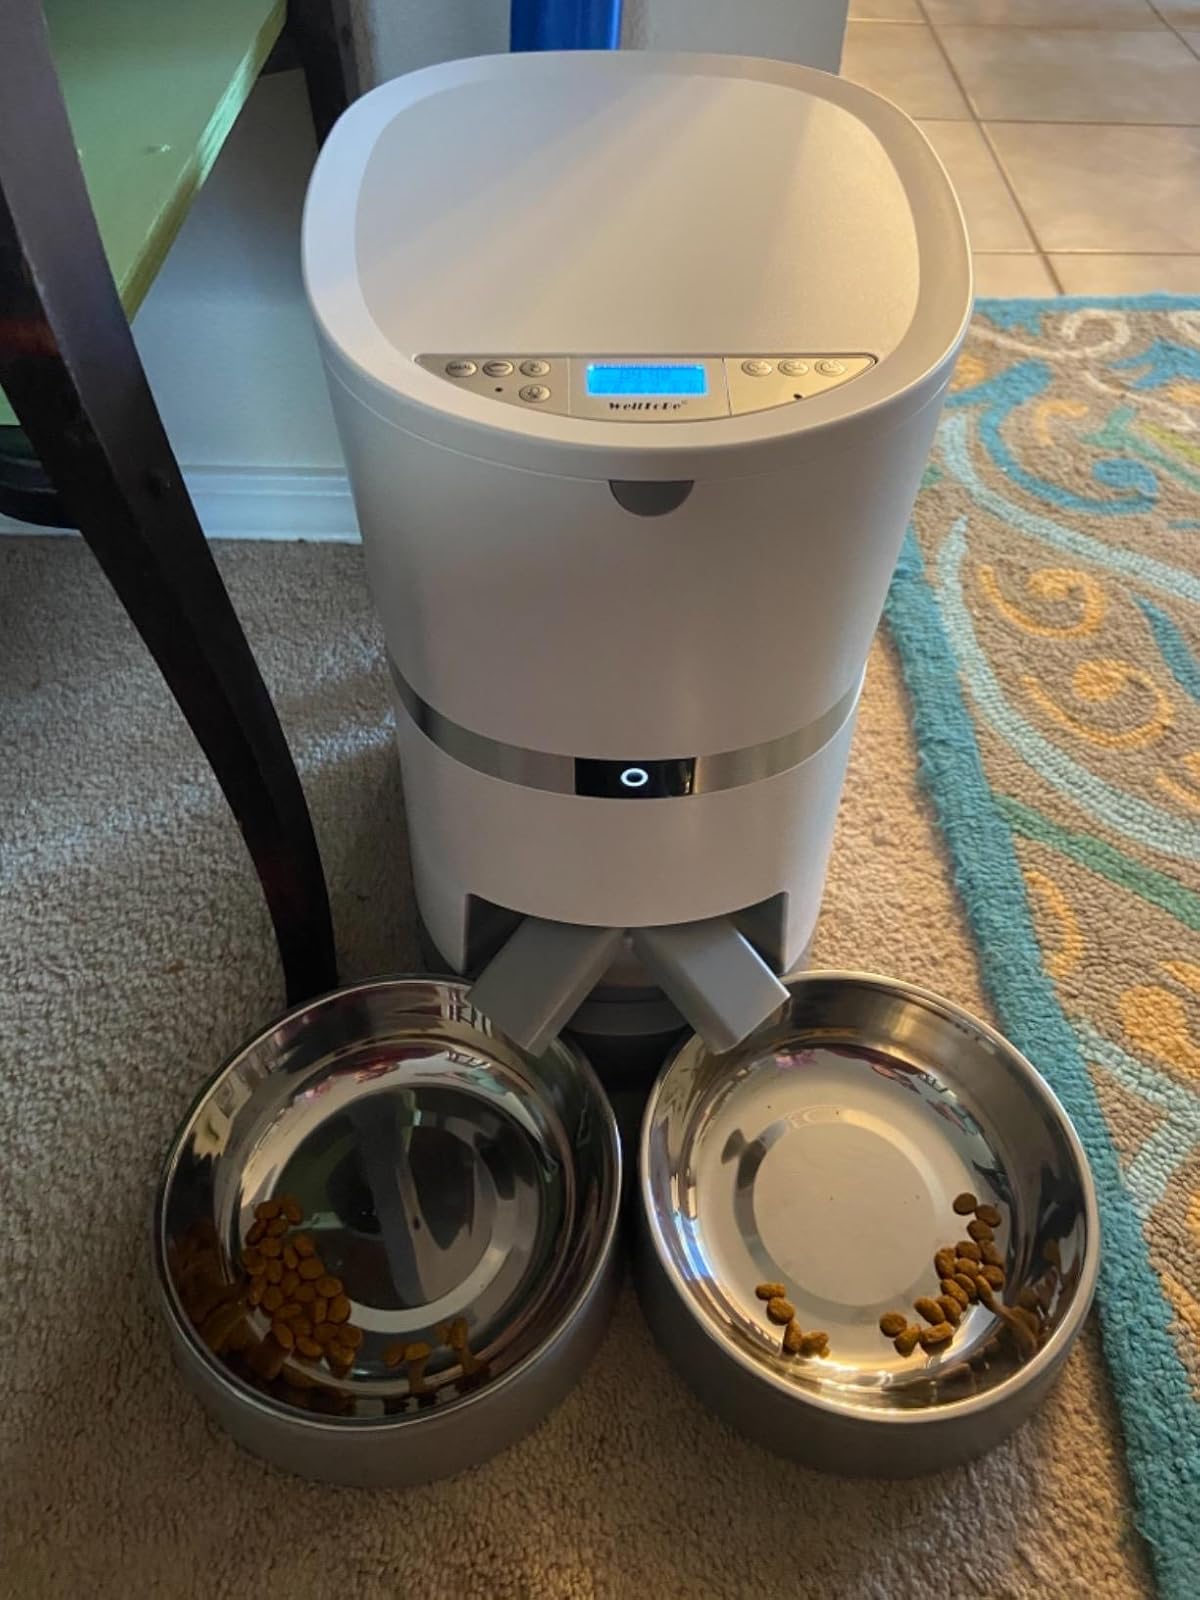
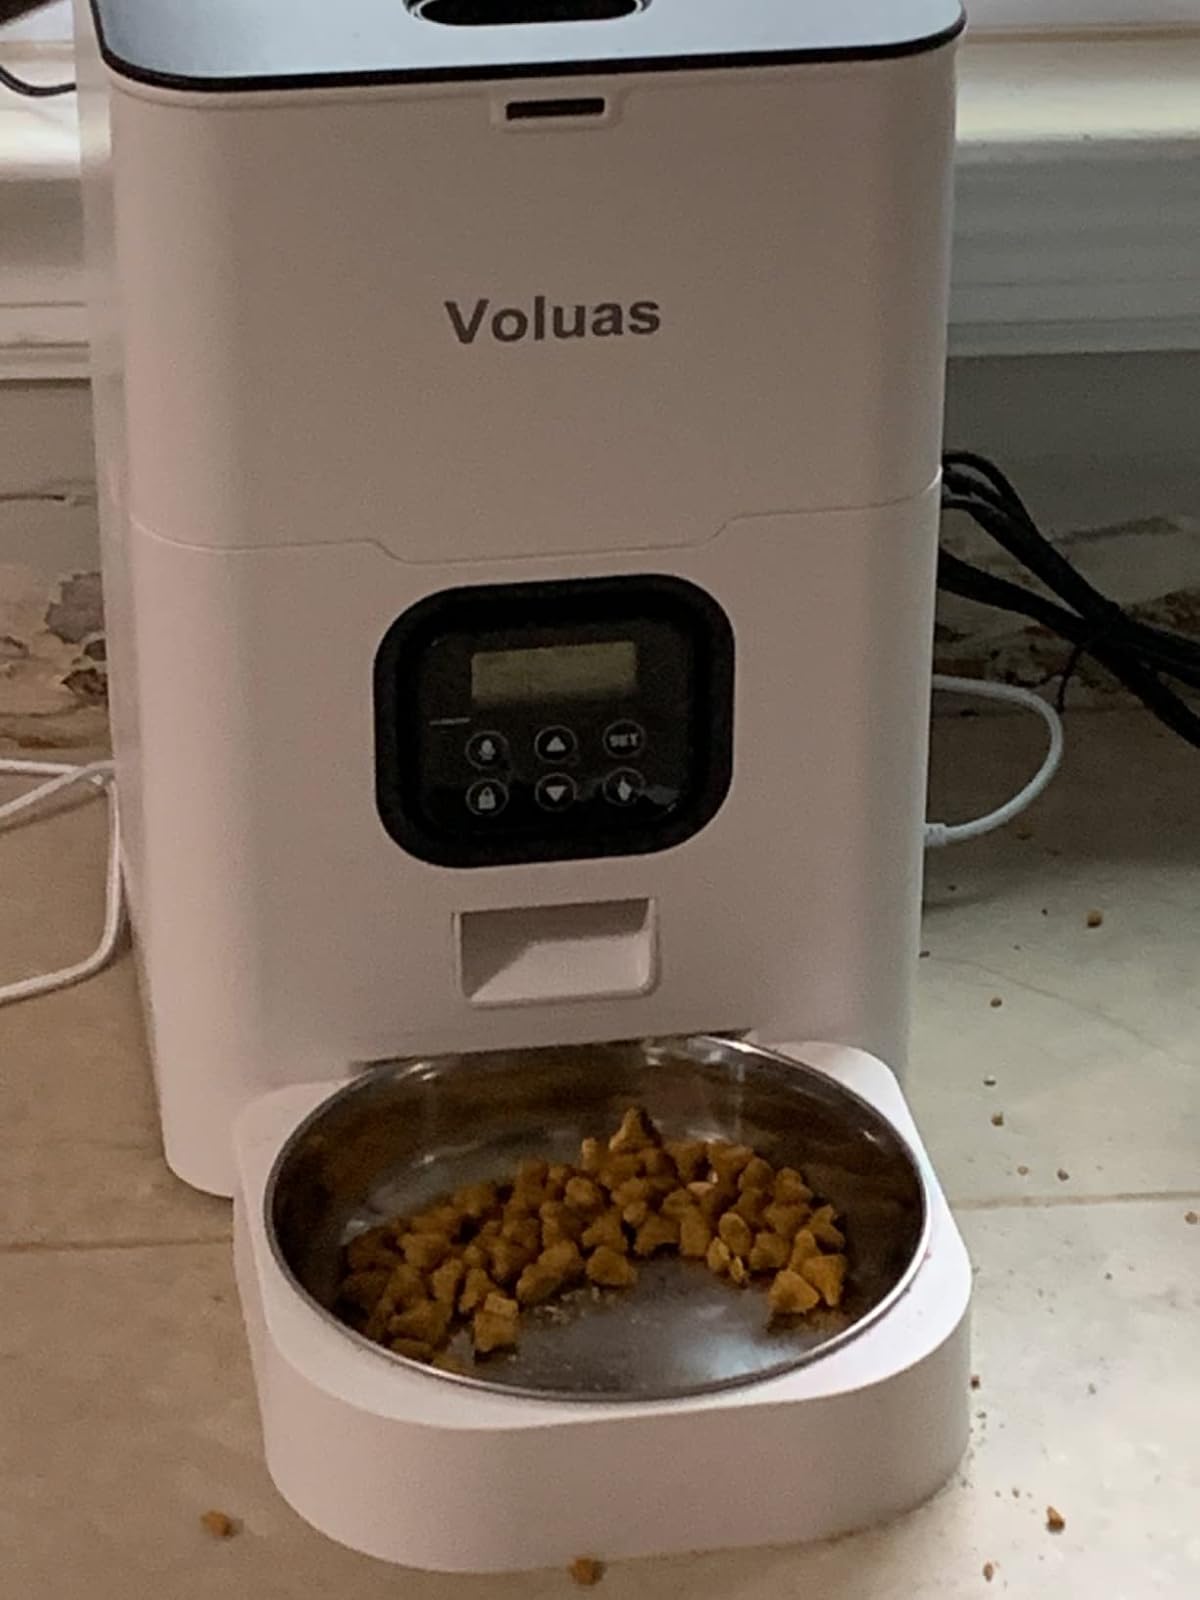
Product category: items_feeder
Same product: no